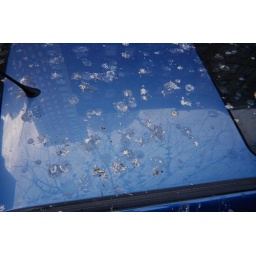
Nasty bird poop allllllll over the car